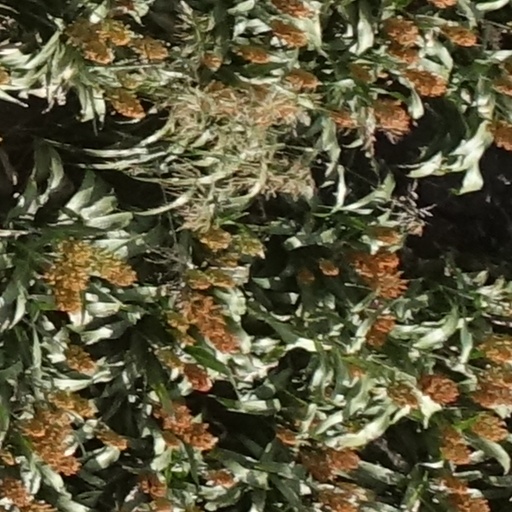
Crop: sorghum